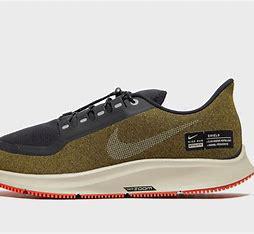
Brand: Nike
Model: Air Zoom Pegasus 35